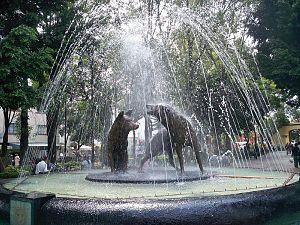
Coyoacán est l'une des seize divisions territoriales de Mexico au Mexique. Son siège est Villa Coyoacán.